Transport in Luxembourg

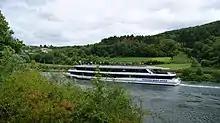
MS Princesse Marie-Astrid on the river Moselle near Ehnen

Luxembourg has 150 vessels in its merchant navy. These include 4 bulk carriers, 1 container ship, 21 general cargo ships, 3 oil tankers, and 121 others.